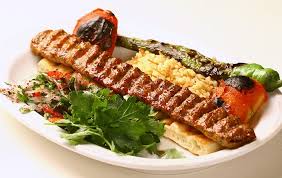
Yemek: kebap